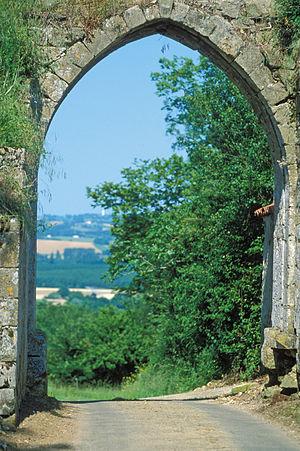
Ladevèze-Ville est une commune française située dans le département du Gers, en région Occitanie